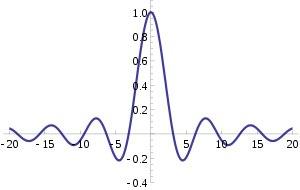
En théorie des probabilités et en statistique, une loi de probabilité décrit le comportement aléatoire d'un phénomène dépendant du hasard. L'étude des phénomènes aléatoires a commencé avec l'étude des jeux de hasard. Jeux de dés, tirage de boules dans des urnes et jeu de pile ou face ont été des motivations pour comprendre et prévoir les expériences aléatoires. Ces premières approches sont des phénomènes discrets, c'est-à-dire dont le nombre de résultats possibles est fini ou au plus dénombrable. Certaines questions ont cependant fait apparaître des lois à support infini non dénombrable ; par exemple, lorsque le nombre de tirages de pile ou face effectués tend vers l'infini, la répartition des fréquences avec lesquelles le côté pile apparaît s'approche d'une loi normale.